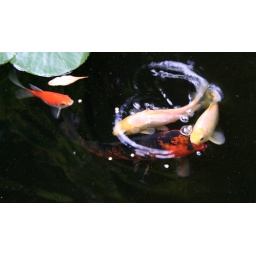
I thought the water pattern from the fish in this shot was interesting.